Allie Beth Martin

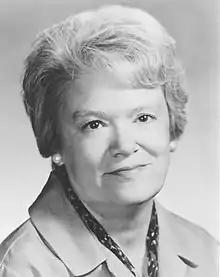
Martin

Allie Beth Martin (née Dent; June 28, 1914 – April 11, 1976) was an American librarian, educator, politician, and author. In 1990, she was named one of the 100 most influential people in the field of library science by "American Libraries". She was the first director of the Tulsa City-County Library, from 1963 until her death, and was known for her ground-breaking library improvement programs.